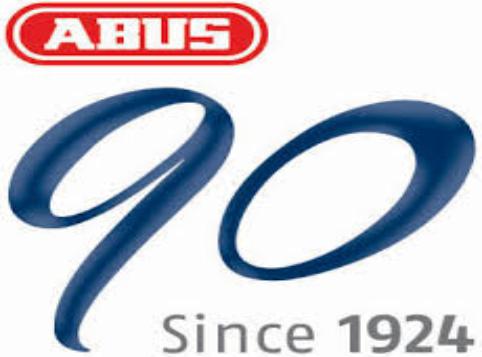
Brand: abus
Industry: Others